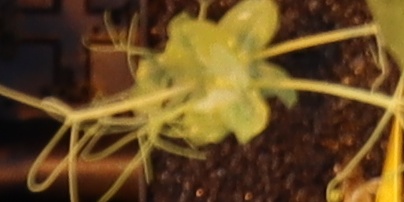
Label: Field Pea